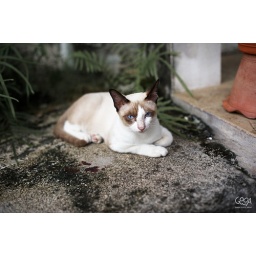
Cat next door often to stay in my house